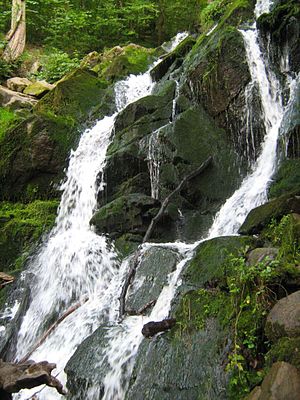
Døndalen
Vandfaldet i Døndalen
Døndalen er en sprækkedal, som ligger vest for Gudhjem på Bornholm. I dalen løber Døndaleåen, hvor Døndalsfaldet med et fald på op imod 20 meter er Danmarks største vandfald. Døndalens nordvestlige side er en 20 meter høj klippevæg, med udsigtspunktet Amtmandsstenen på toppen. Et gammelt sagn beretter, at man ofrede dyr og mennesker til guderne ved at kaste dem ud fra Amtmandsstenen. Danmarks Naturfond ejer og bevarer 37 hektar i Døndalen, som fonden erhvervede i 1969.